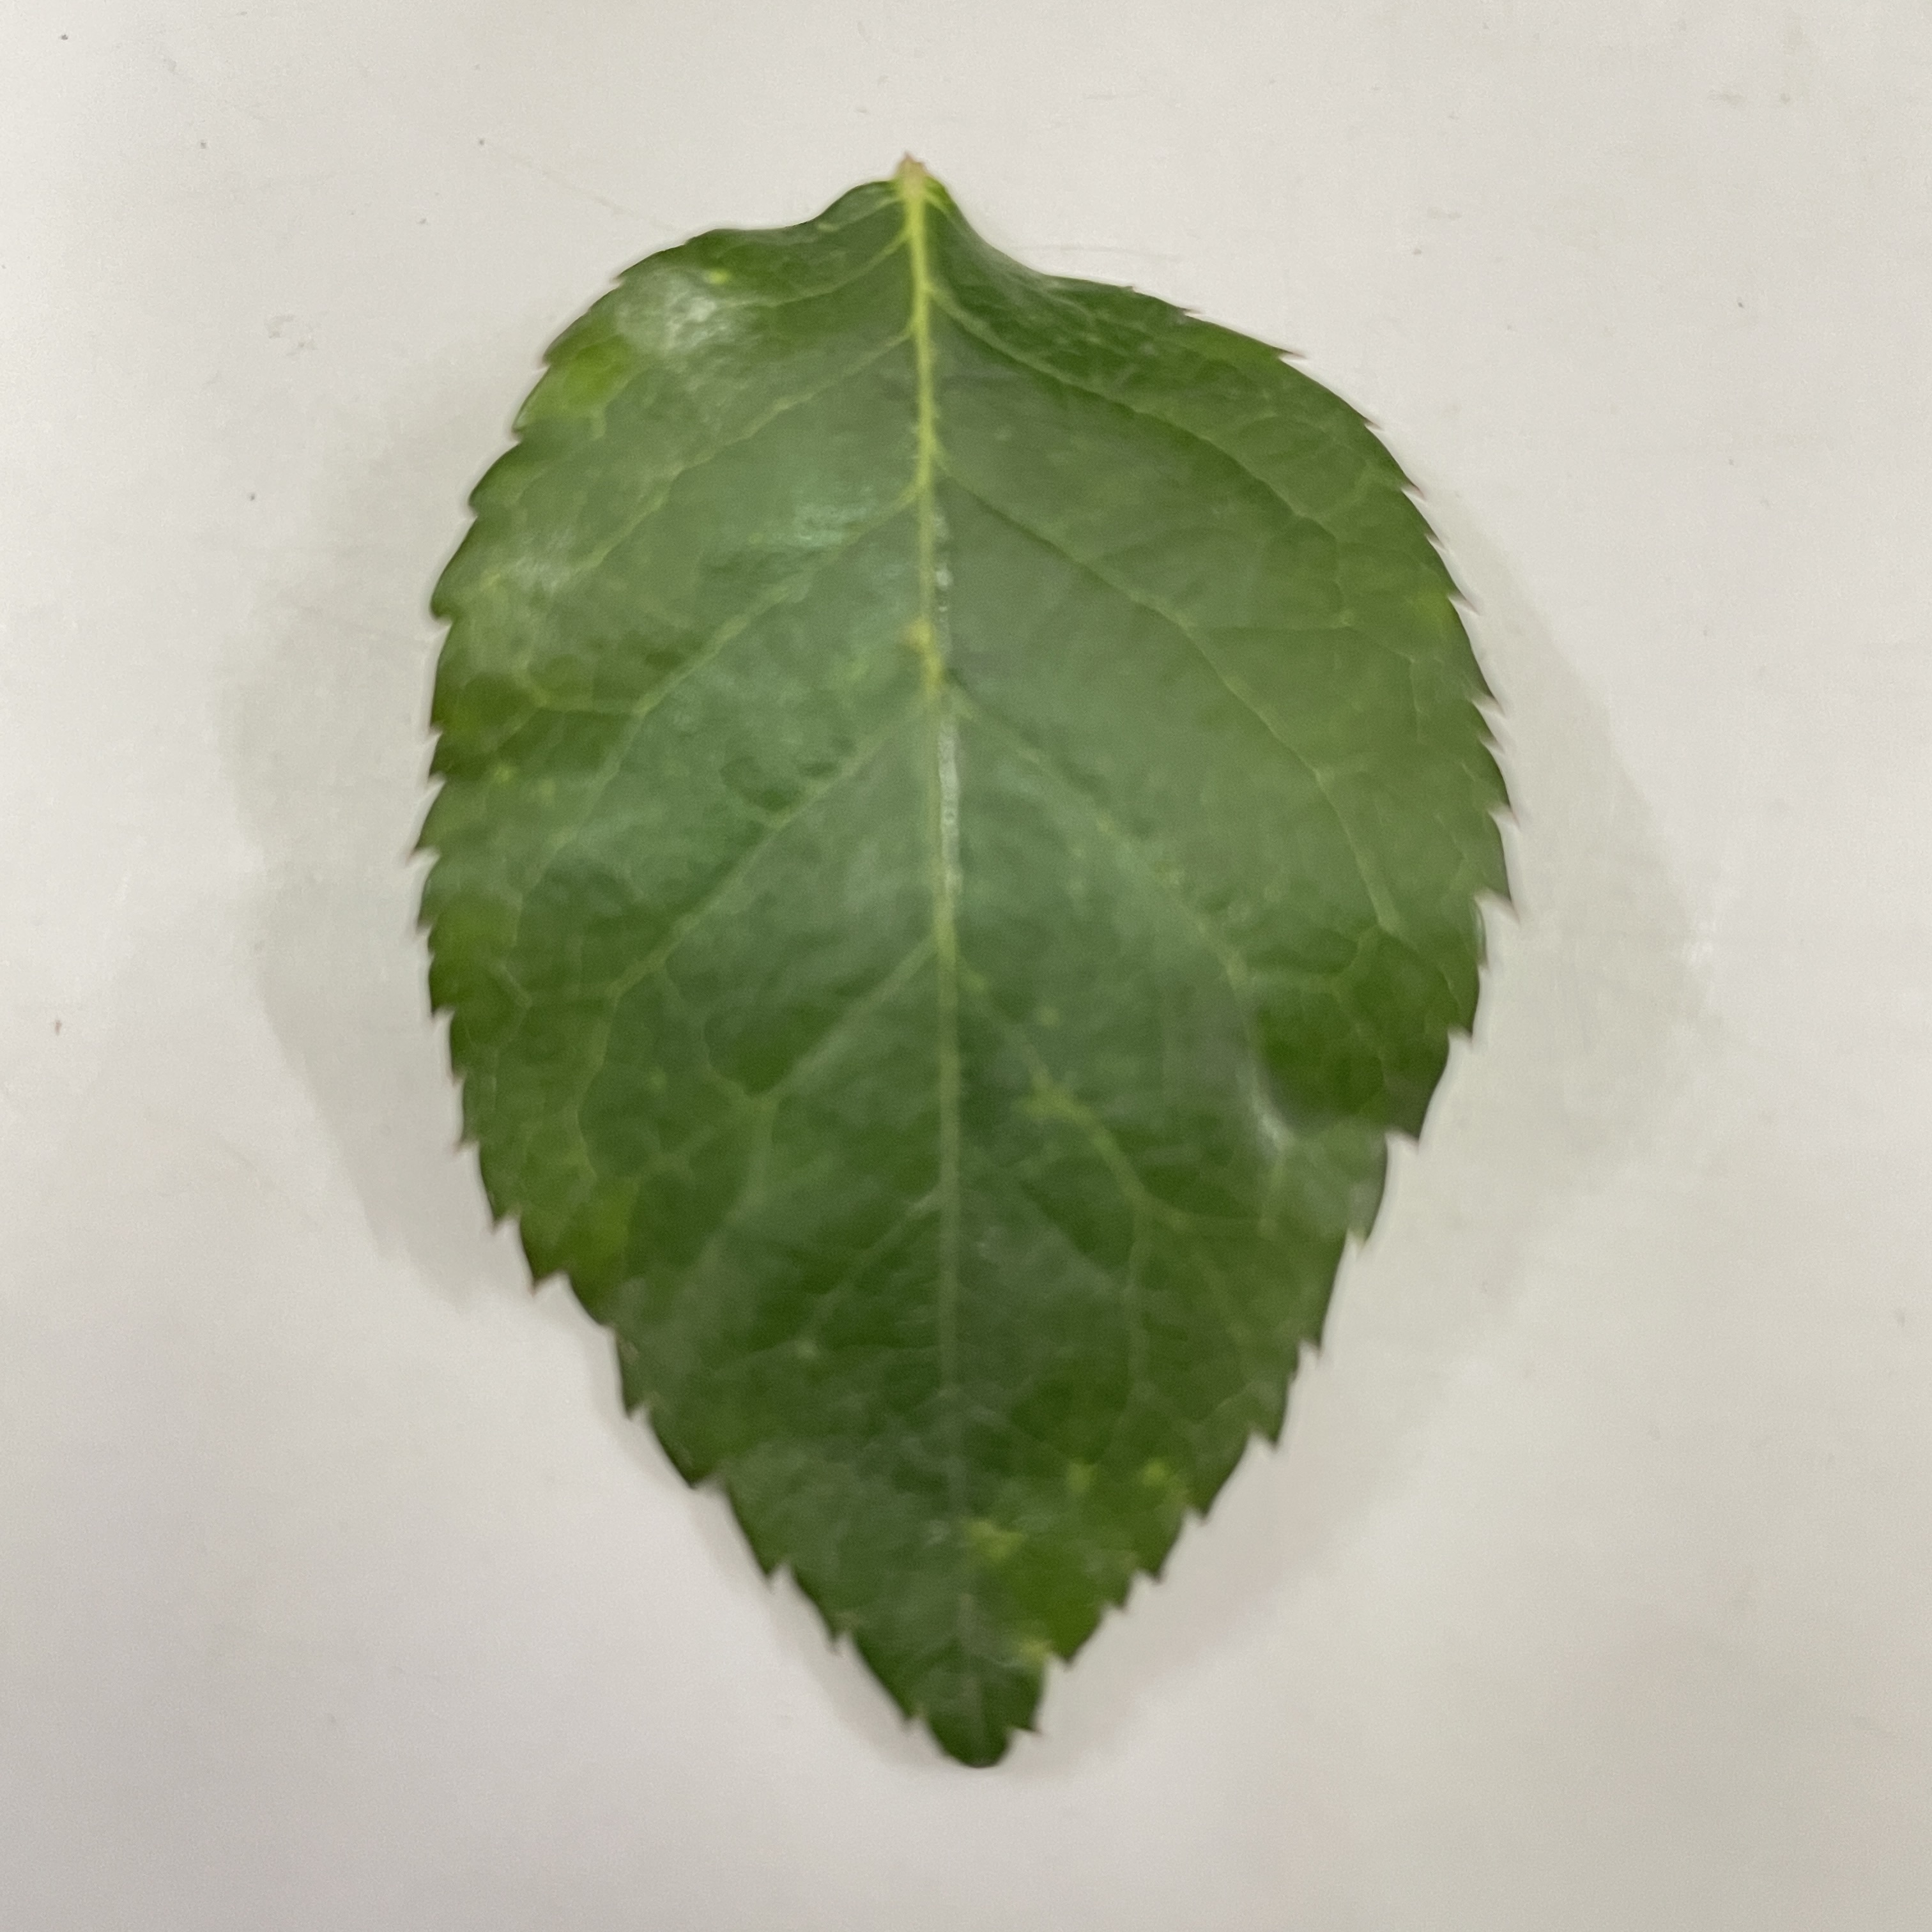
Label: Healthy Leaf